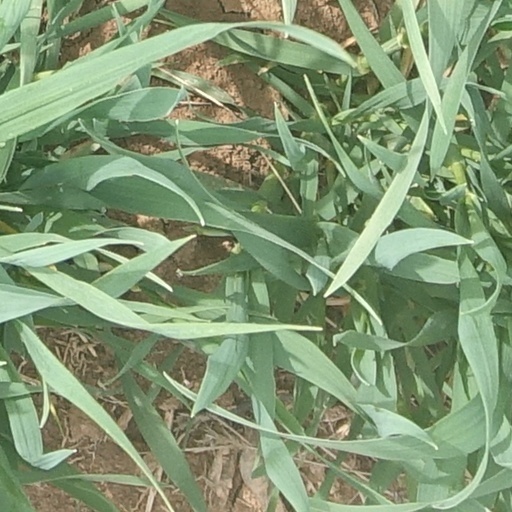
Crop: wheat